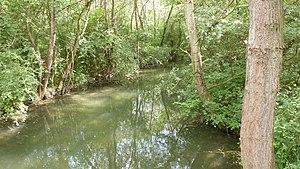
Cours d'eau Bauerngrundwasser dans la réserve du Rohrschollen.
La réserve naturelle nationale de l'île du Rohrschollen est une réserve naturelle nationale d’Alsace. Créée en 1997, elle est située sur le Rhin au sud-est de Strasbourg et protège 310 hectares de forêt alluviale.